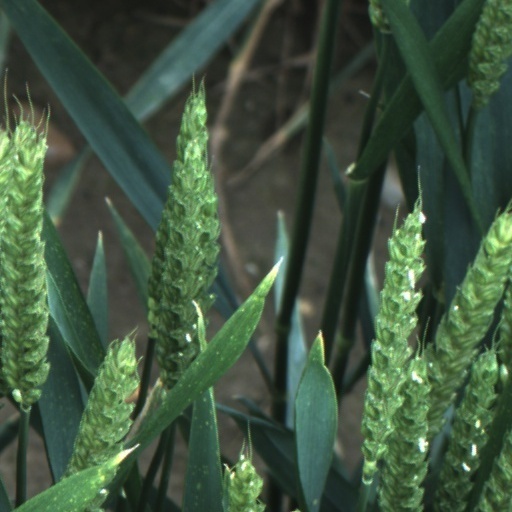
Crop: wheat